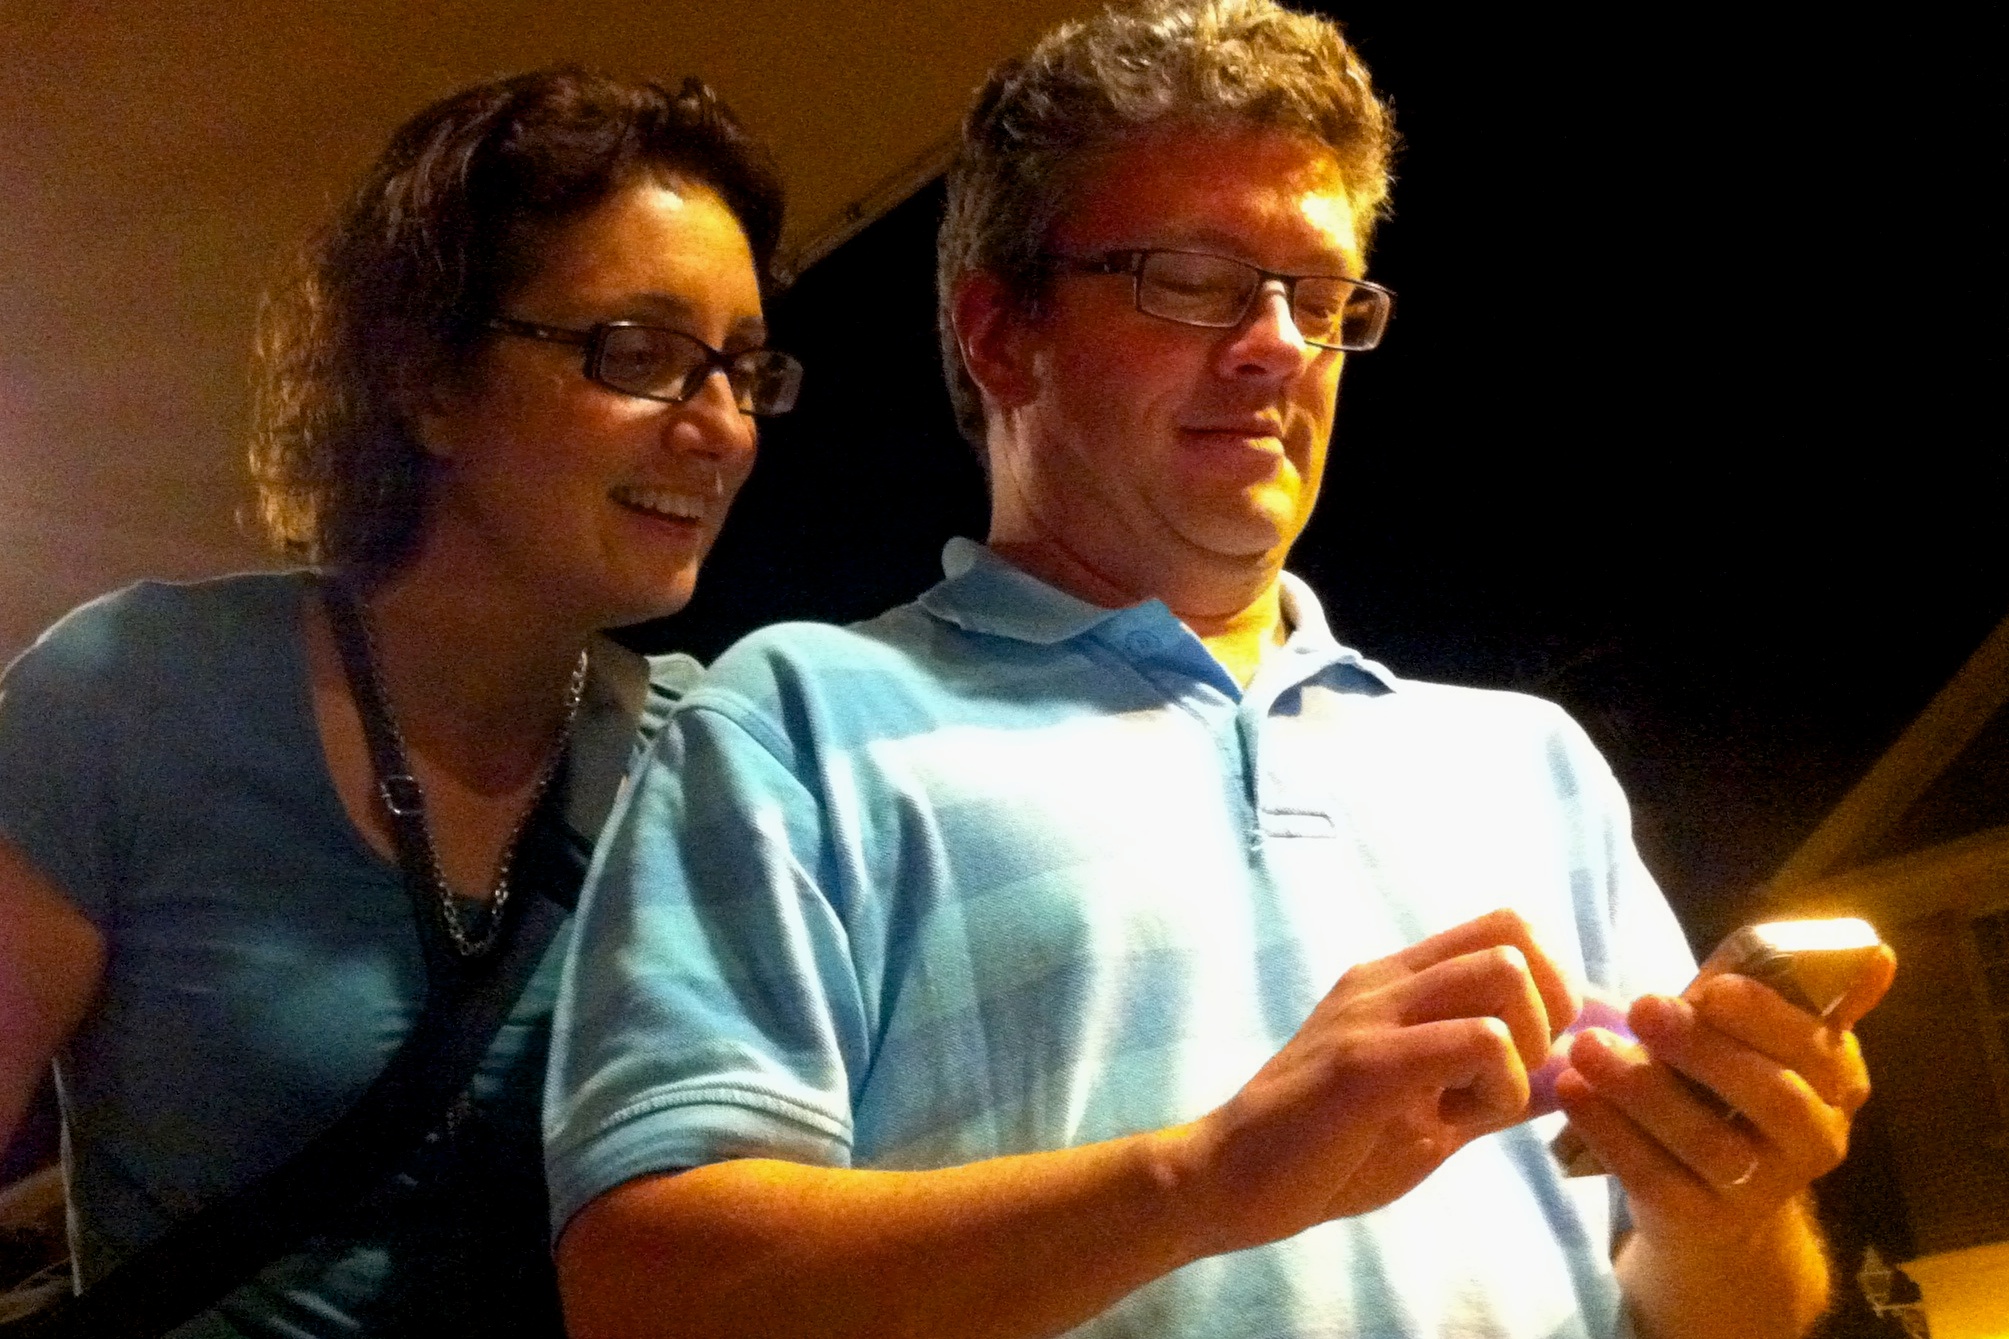
singing, odyssey, hurleylounge